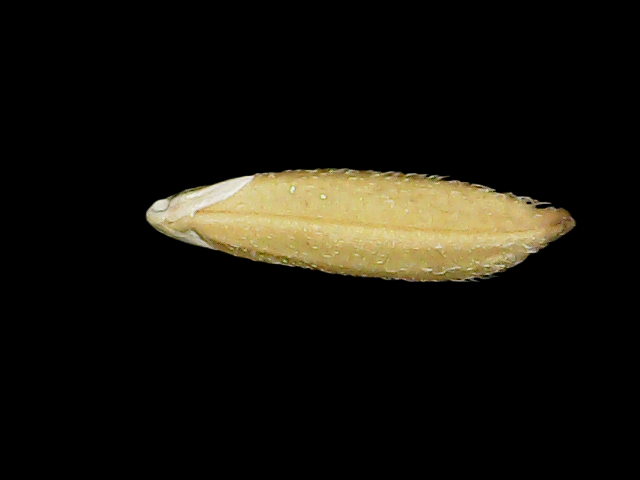
Rice variety: Binadhan23